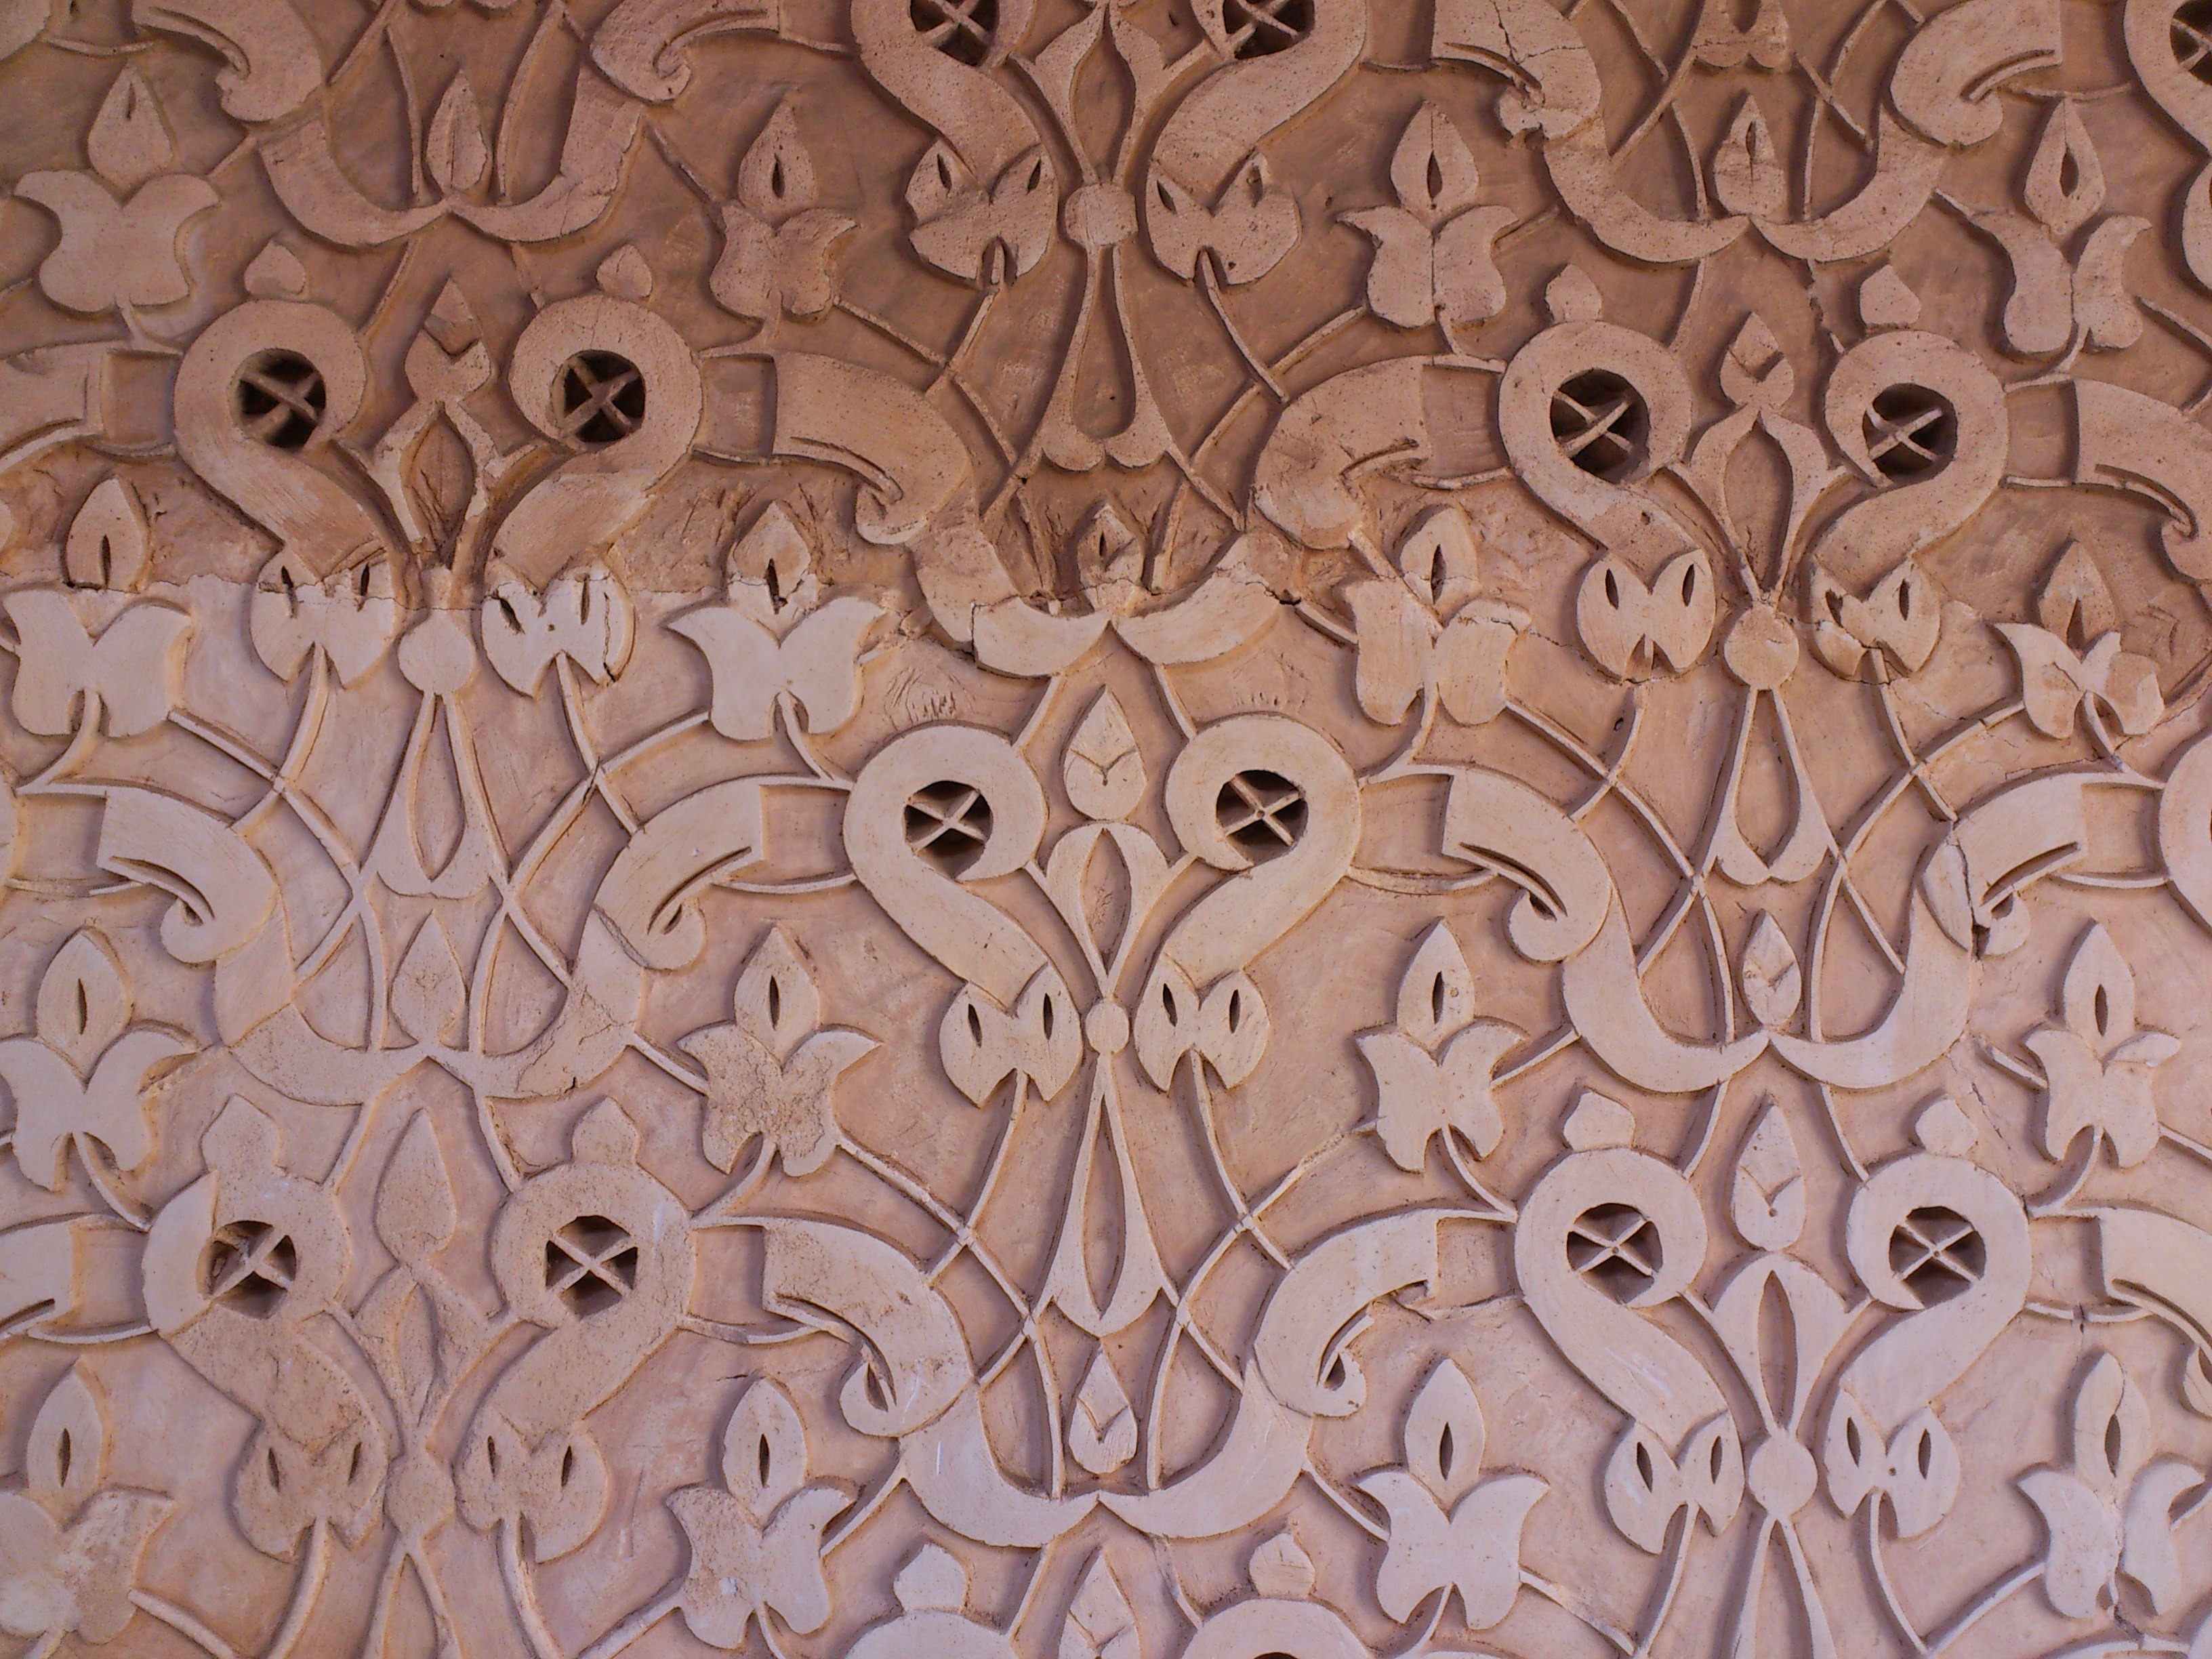
creative, plant, wood, vintage, texture, flower, floor, wall, floral, pattern, symbol, tile, swirl, ornament, art, drawing, design, ornate, decorative, symmetry, flourish, carving, relief, border, oriental, greeting, backdrop, plaster, flooring, stone carving